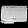
Label: Bag